White City Rebels

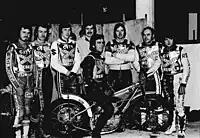
Opening night as the Rebels in 1976

In 1928 the new sport known as dirt track arrived from Australia and the White City Stadium brought speedway to the newly regenerated greyhound stadium. After holding a series on open meetings a team was created and White City were inaugural members of the Southern League in 1929 but only raced for the one season. The White City team were due to race in the 1930 Southern League, but they withdrew from the league before it started due to track reconstruction.